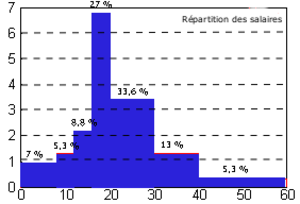
Exemple d'histogramme. Image personnelle créée avec gnuplot et gimp.
En statistique, un indicateur de position est un nombre réel permettant de situer les valeurs d’une série statistique d’une variable quantitative. Il peut s’agir d’un indicateur de tendance centrale ou d’une valeur décentrée comme le maximum ou le minimum de la série.
Dans une enquête statistique, lorsque le caractère statistique peut prendre des valeurs multiples le caractère statistique est considéré comme continu.